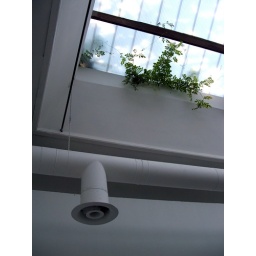
A plant coming inside of a building at the Biennale in Venice